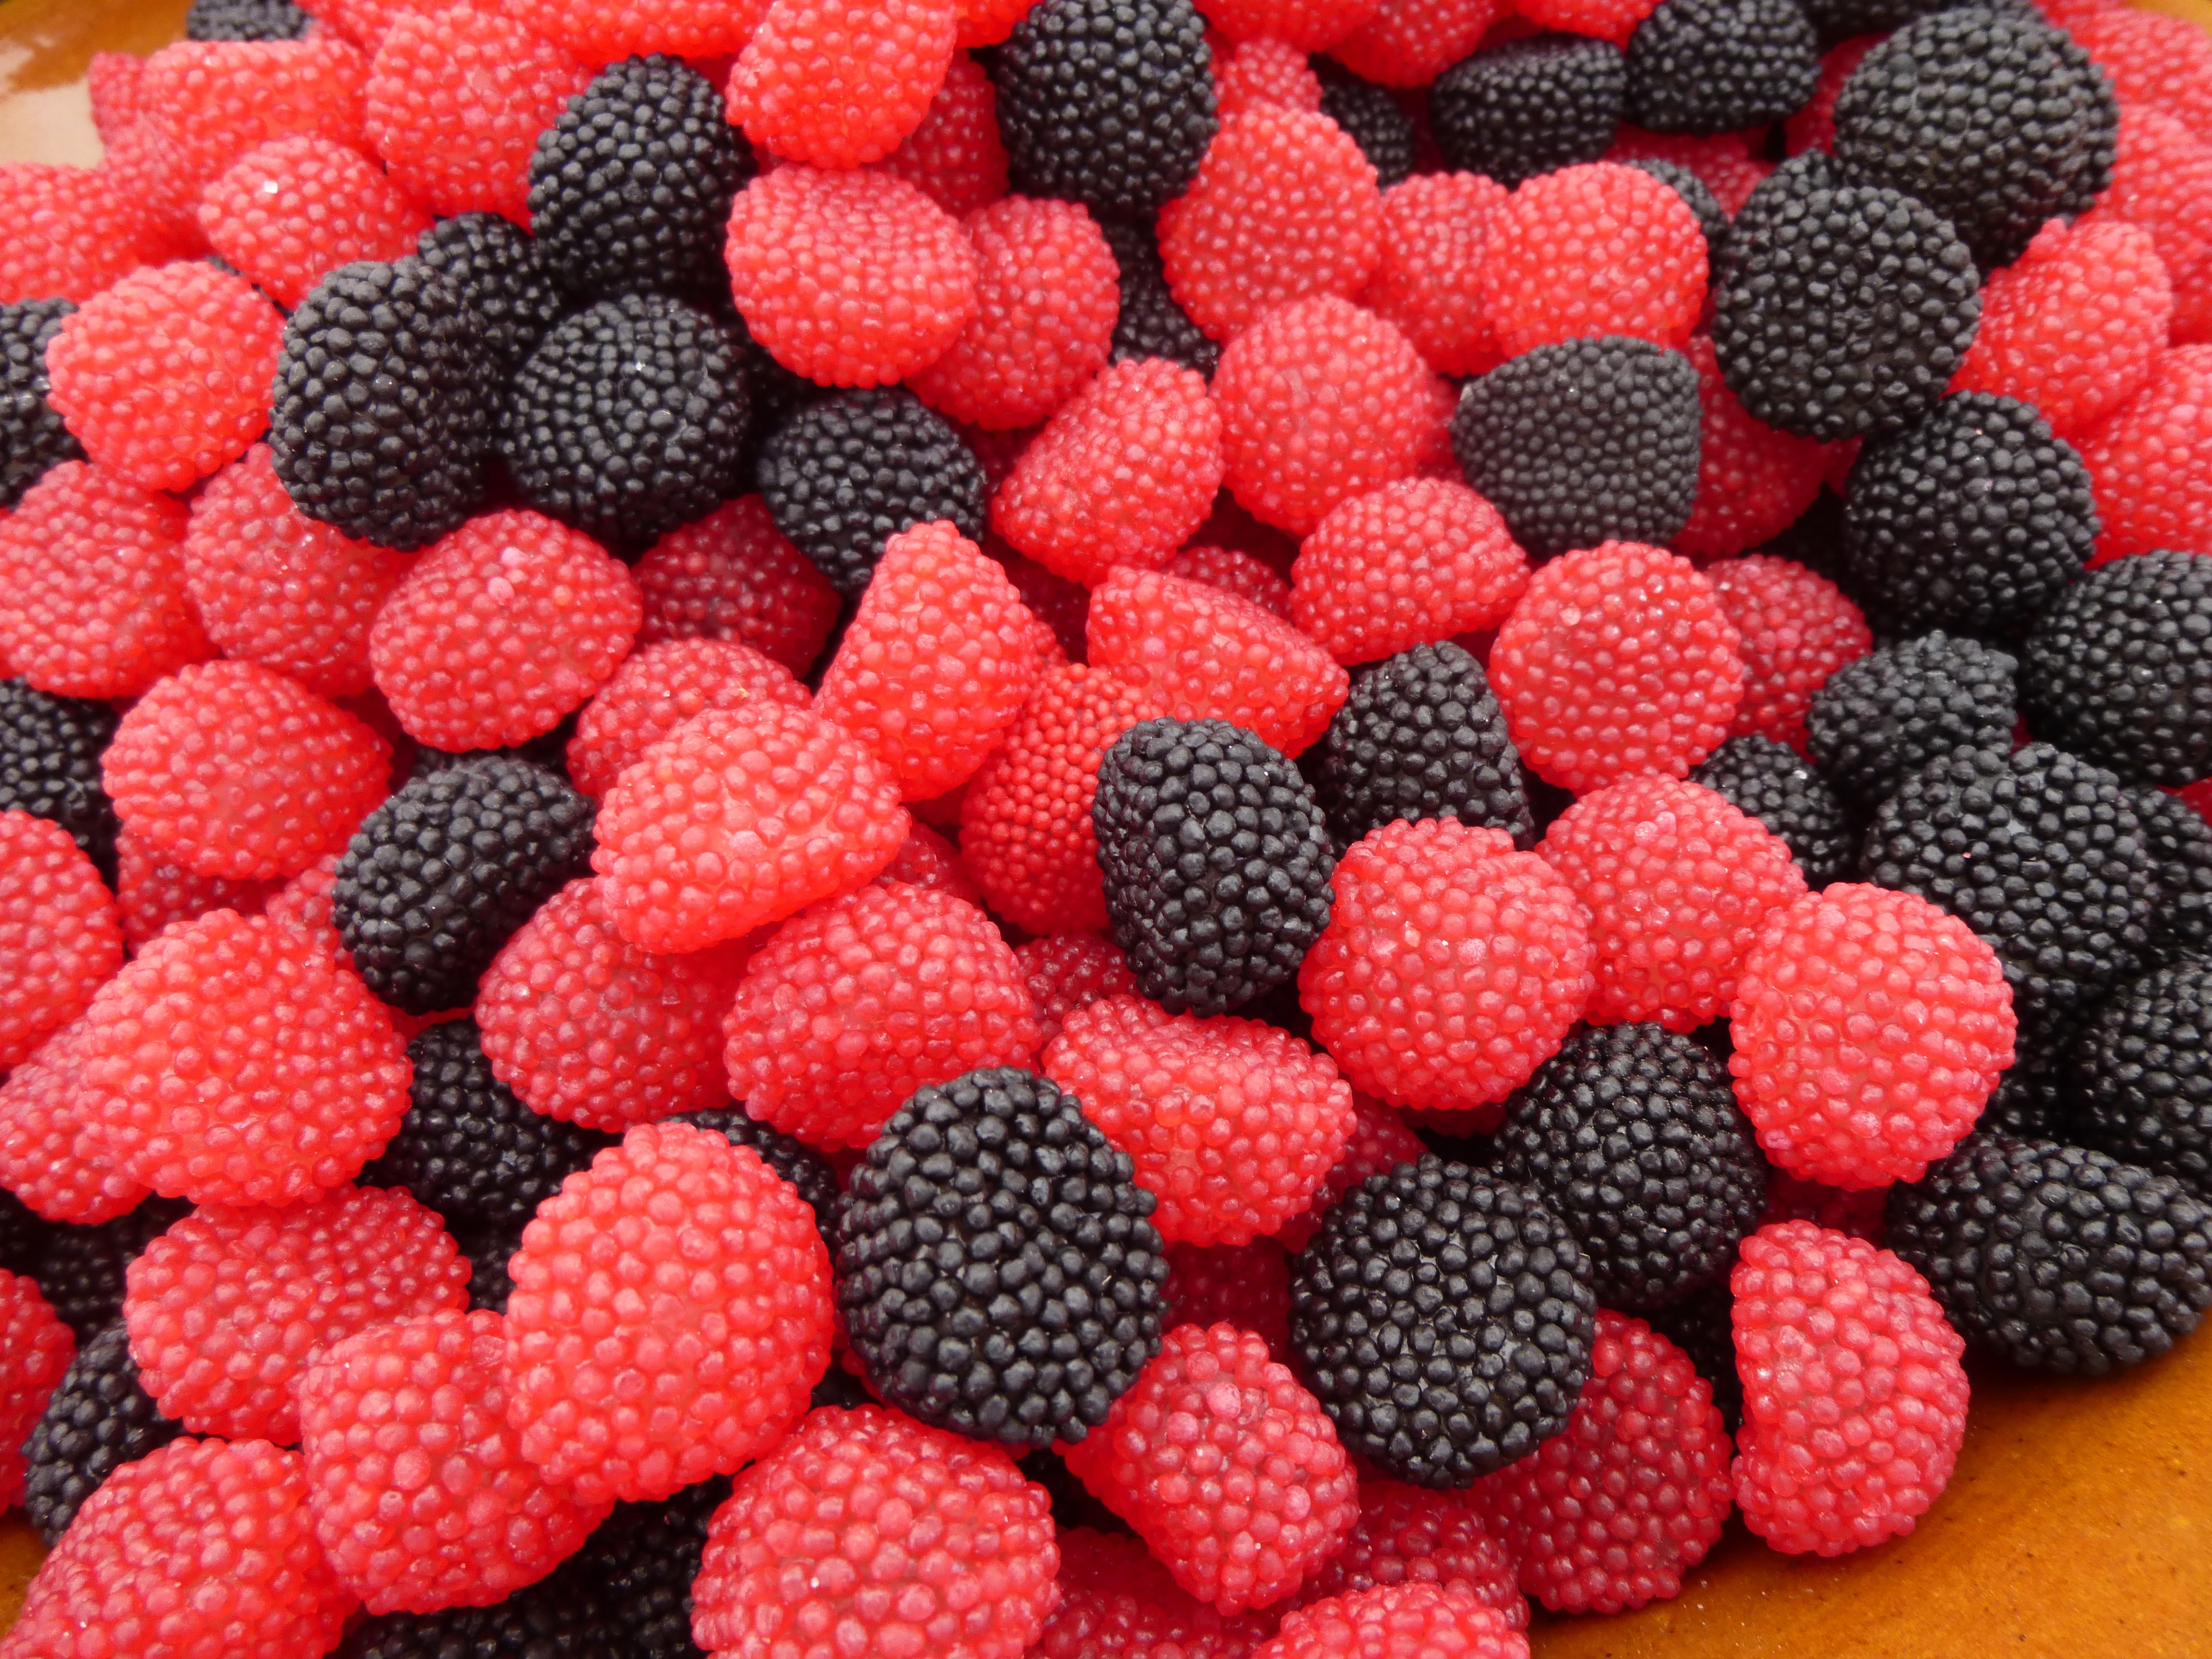
plant, raspberry, fruit, berry, sweet, flower, petal, pattern, food, red, produce, color, colorful, blackberry, strawberry, children, strawberries, treat, delicacy, flowering plant, frutti di bosco